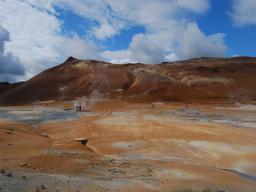
Label: Background_without_leaves